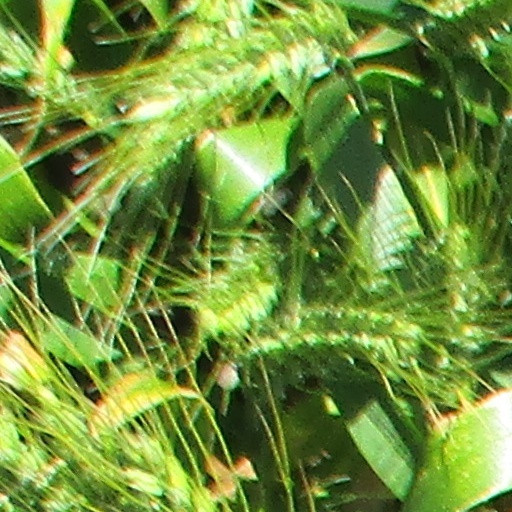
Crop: wheat